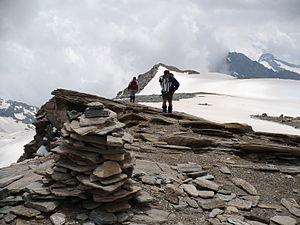
L'Albaron est un sommet des Alpes grées d'une altitude de 3 637 mètres.